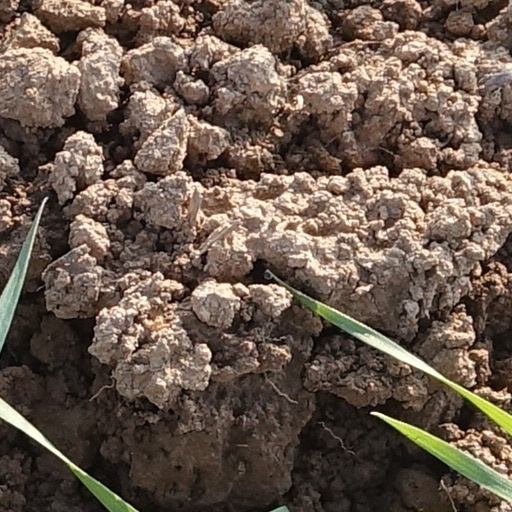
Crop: wheat